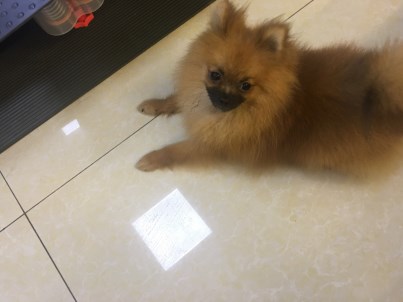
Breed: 1936-n000005-Pomeranian